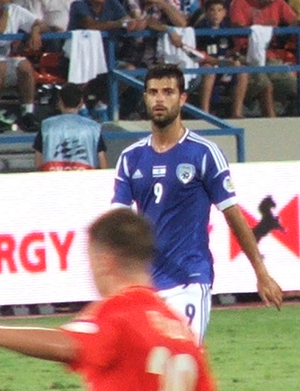
Eden Ben Basat est un footballeur international israélien, né le 8 septembre 1986 à Kiryat Haïm. Il évolue comme attaquant à l'Hapoël Haïfa.